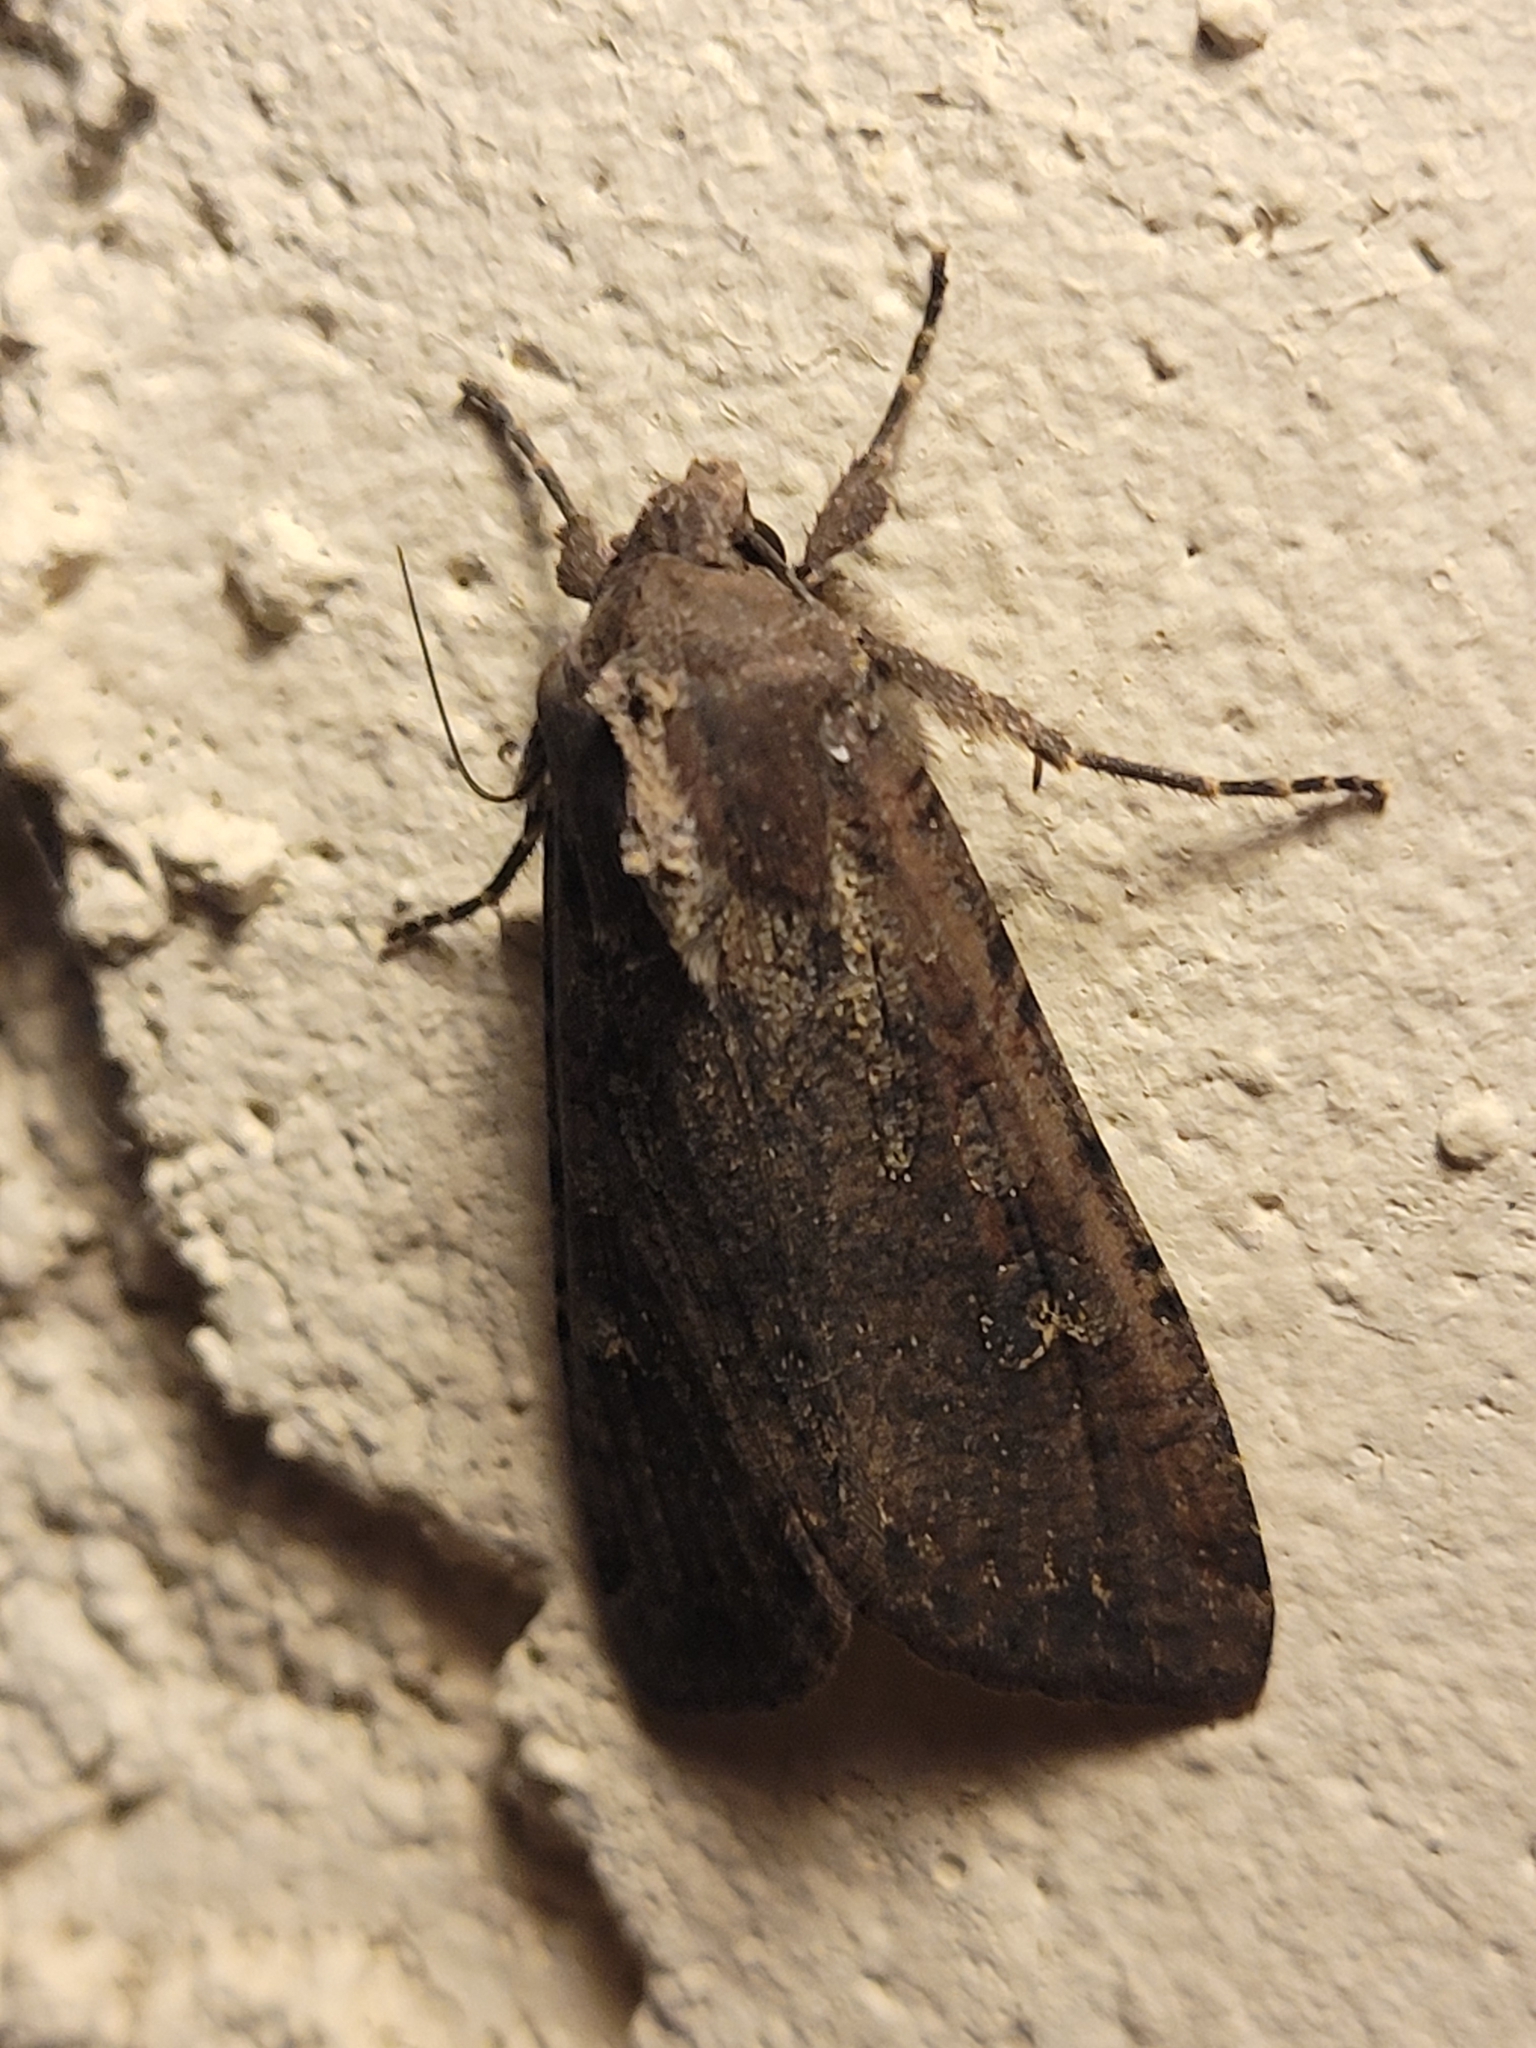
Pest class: cutworms